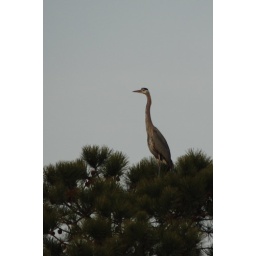
a great blue heron flew past the house and landed in the tree across the street.